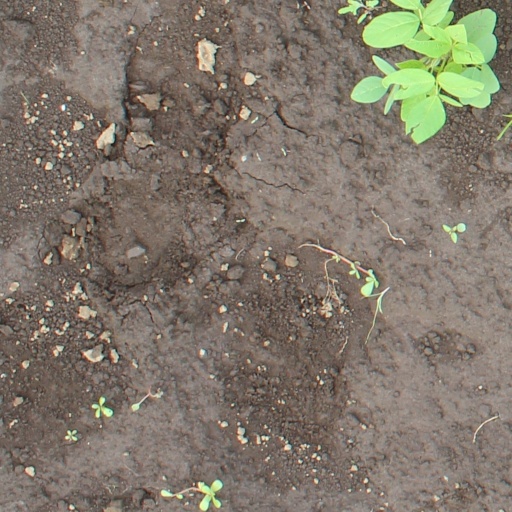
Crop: soybean